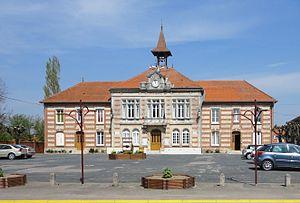
Photographie de la mairie de Pargny-sur-Saulx (Marne, France)